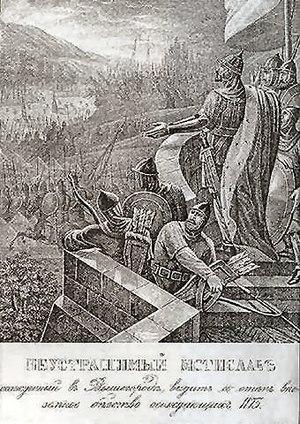
Mstislav Vladimirovitch, dit Mstislav Iᵉʳ Harald ou encore Mstislav le Grand, est un grand-prince de la Rus' de Kiev de la dynastie des Riourikides, qui régna de 1125 à 1132.